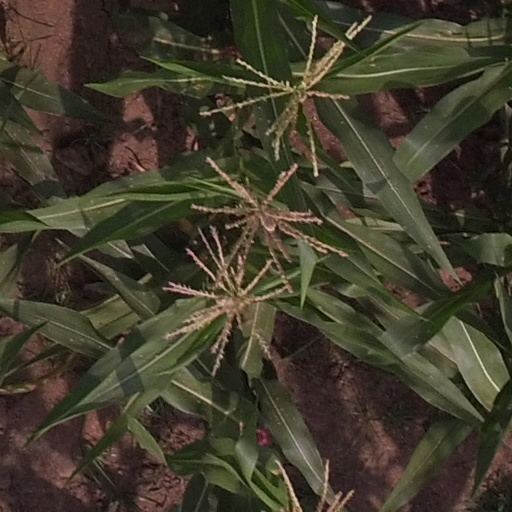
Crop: maize; corn